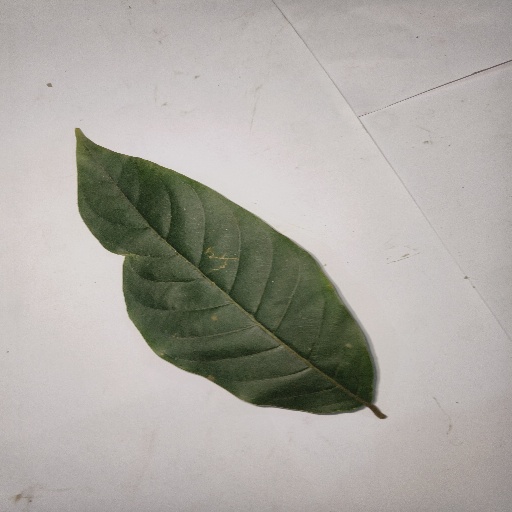
Species: HariTaki
Leaf condition: Healthy Leaf